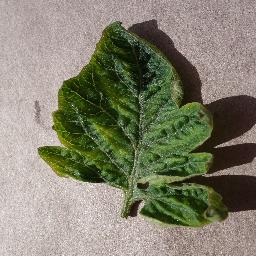
Label: Tomato___Tomato_Yellow_Leaf_Curl_Virus